Broome, Western Australia

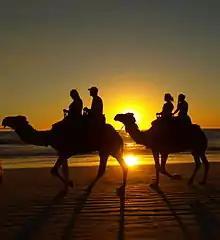
Tourists riding camels at Cable Beach in Broome at sunset

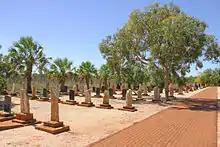
Headstones in the Japanese cemetery

Named for the Java-to-Australia undersea telegraph cable that reaches shore there, Cable Beach is situated from town along a bitumen road. The beach itself is long with white sand, washed by tides that can reach over . Located directly east of Cable Beach over the dunes is Minyirr Park, a coastal reserve administered by a collaboration of the Shire of Broome and the Yawuru people.